Alblasserwaard

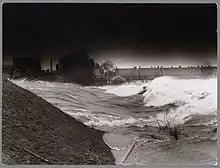

The Alblasserwaard is a polder in the province of South Holland, Netherlands. It is mainly known for the windmills of Kinderdijk, located near the village of Kinderdijk in the polder's northwestern part.